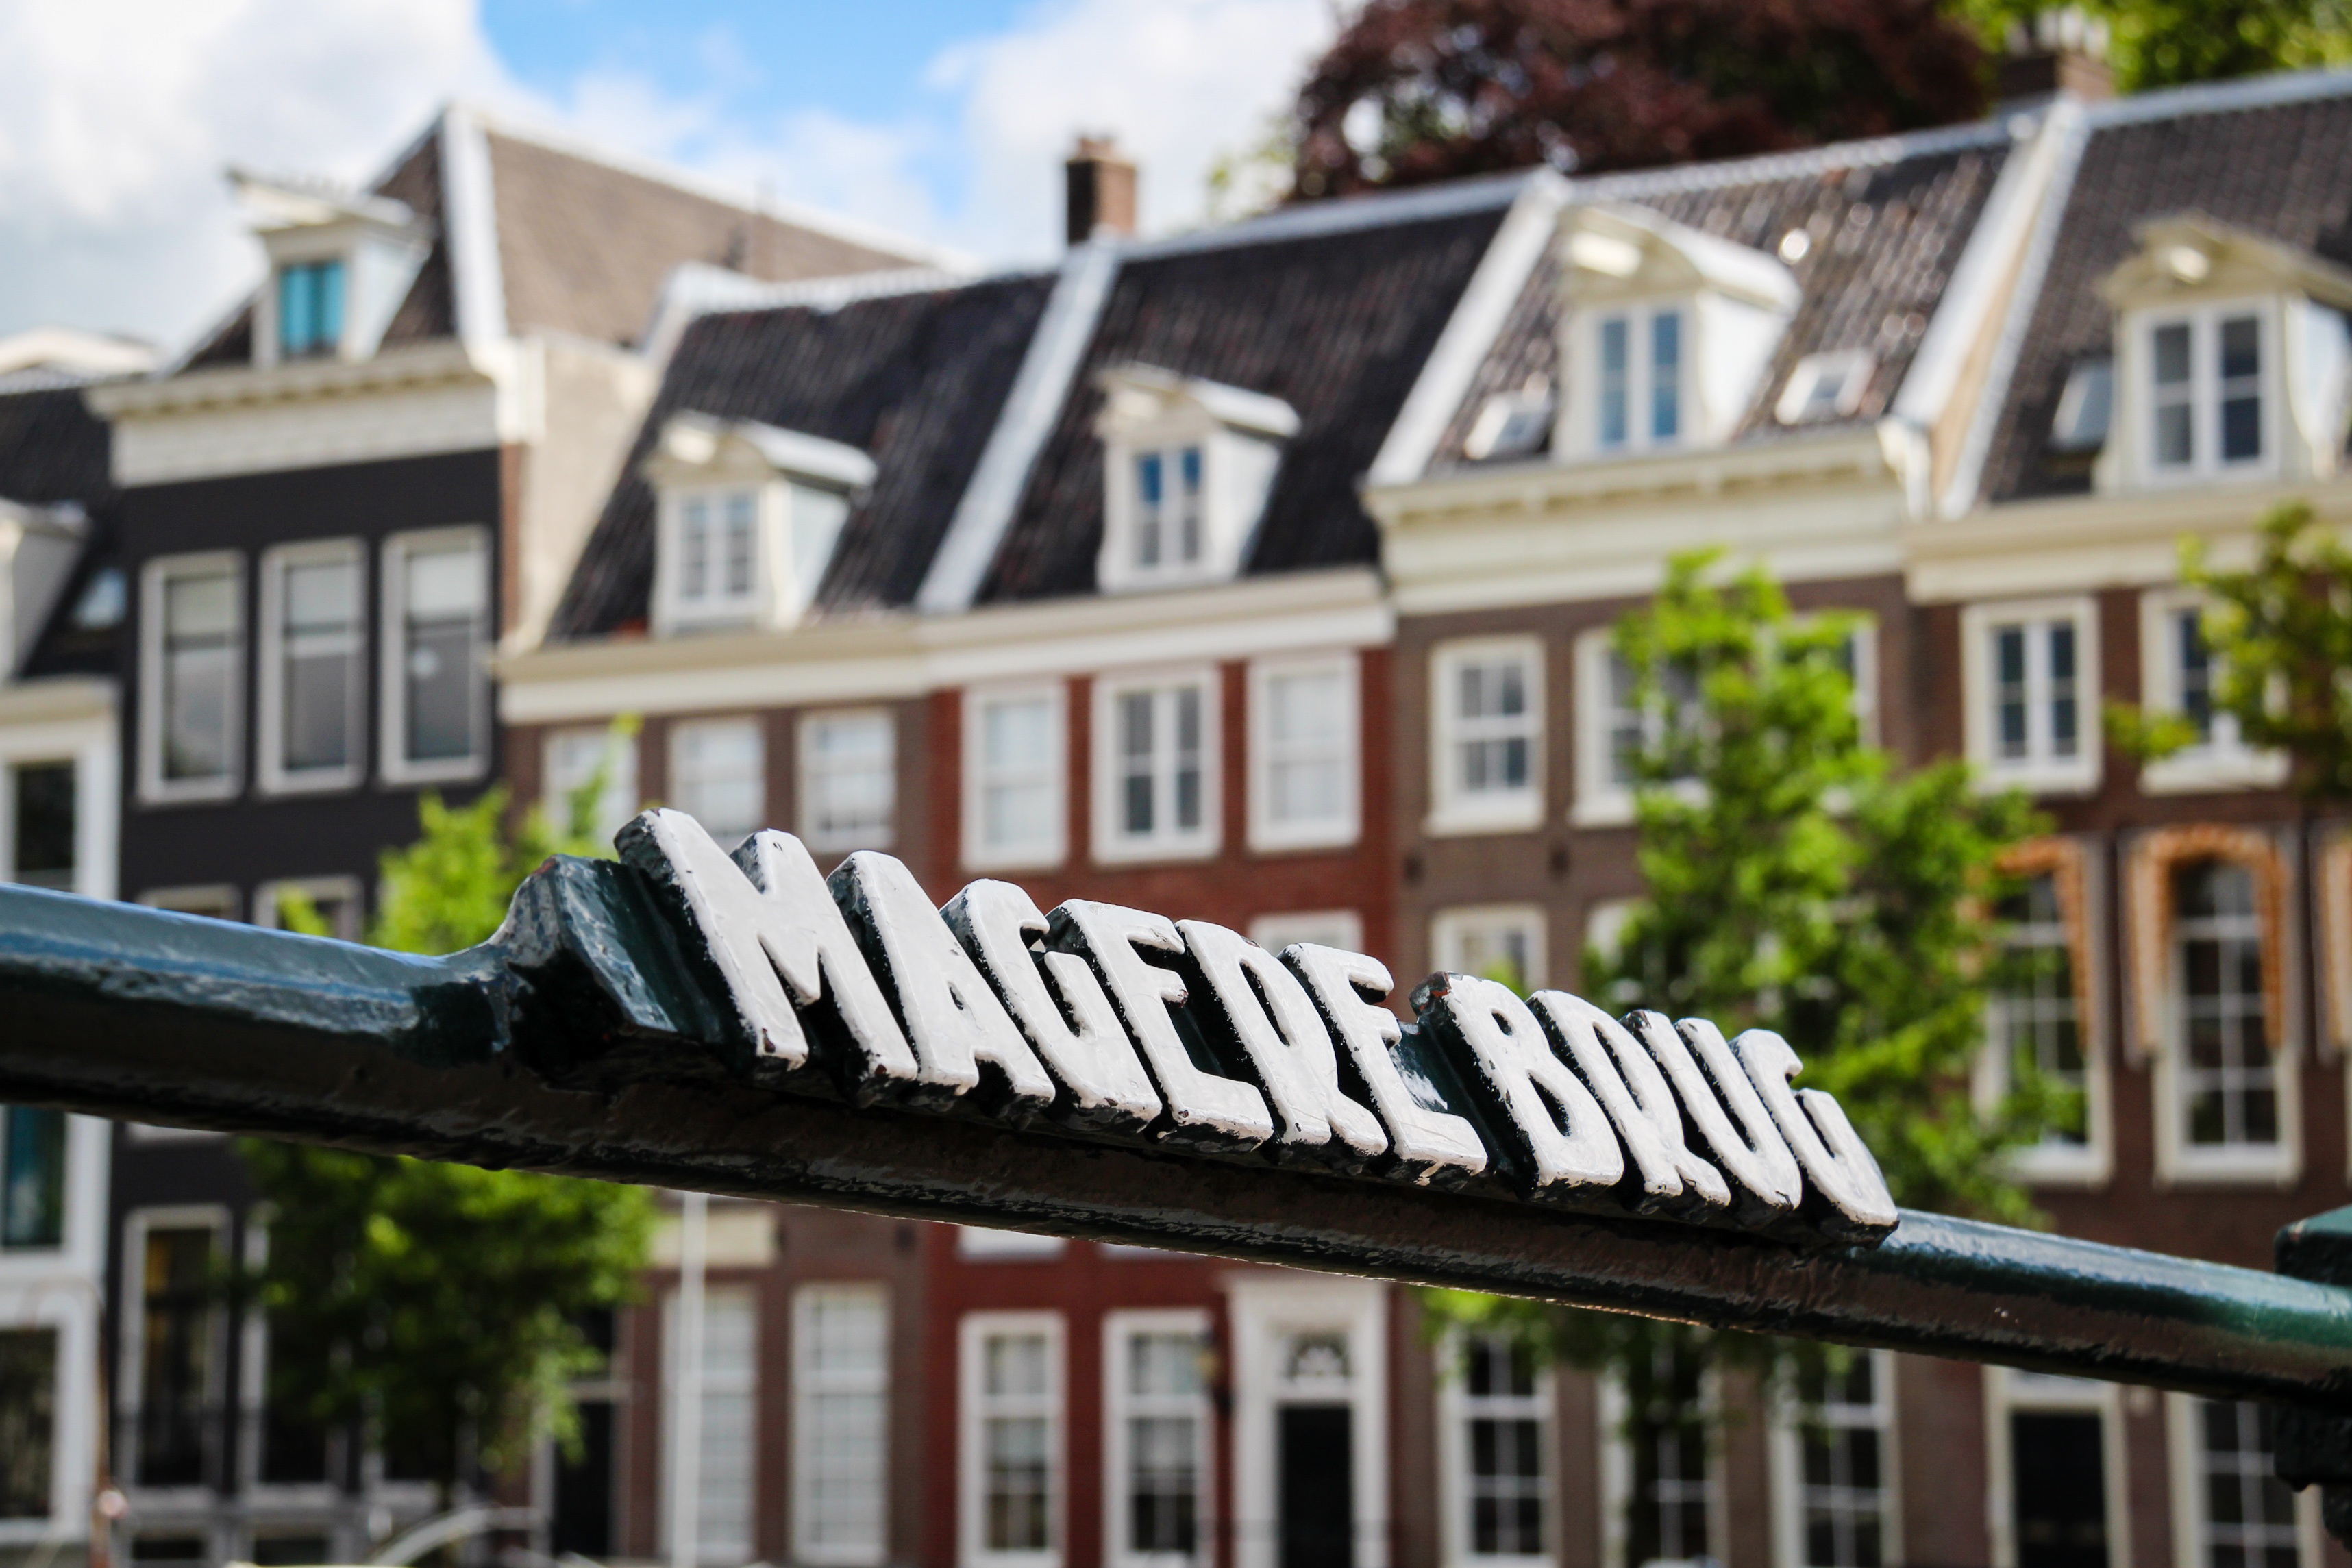
bridge, building, restaurant, home, downtown, web, railing, facade, amsterdam, neighbourhood